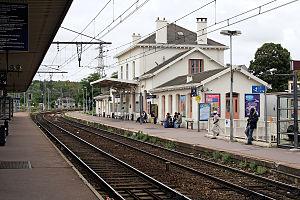
Gare de Massy - Palaiseau Grande-ceinture
La ligne de Choisy-le-Roi à Massy - Verrières est une ligne ferroviaire française, qui relie la gare de Choisy-le-Roi, sur la ligne de Paris-Austerlitz à Bordeaux-Saint-Jean, aux environs de la gare de Massy - Verrières, où elle rejoint la ligne de la grande ceinture de Paris. Elle est établie à cheval sur les départements du Val-de-Marne, des Hauts-de-Seine et de l'Essonne, en région Île-de-France.